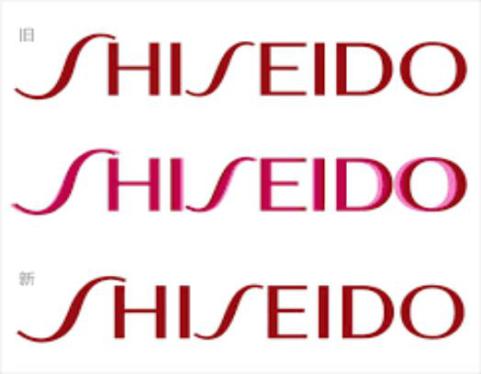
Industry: Necessities